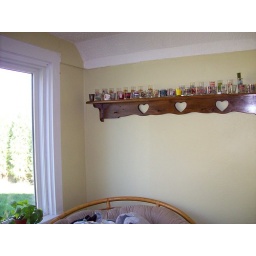
in the entry hall, Jill put a shelf to display her shot glasses